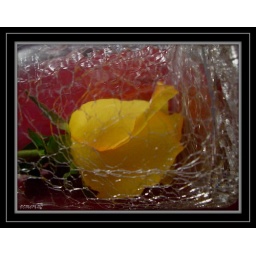
sleeping beauty encased in glass